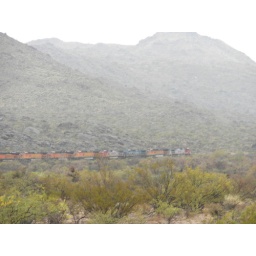
Freight train running near Yarnell Hill.